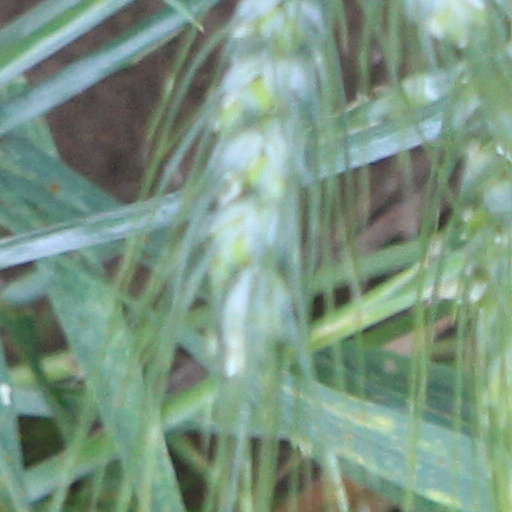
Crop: wheat